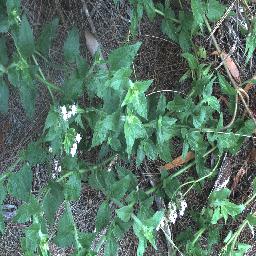
Label: siam_weed